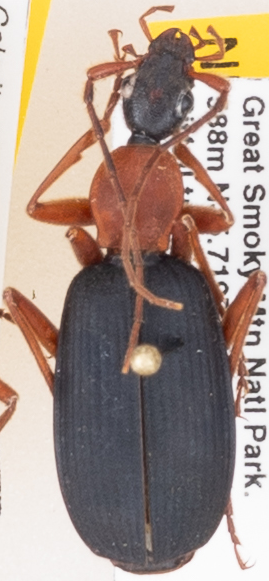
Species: Galerita bicolor
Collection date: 2019-06-25
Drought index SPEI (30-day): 0.13
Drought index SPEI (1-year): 2.09
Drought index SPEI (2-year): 2.09